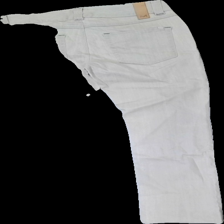
View: back
Type: Trousers
Category: Ladies
Brand: Not in the list
Brand text on label: vero moda
Colors: Grey
Material: 100% Cotton
Size: 40
Stains: Minor
Price range: <50
Recommended usage: Recycle